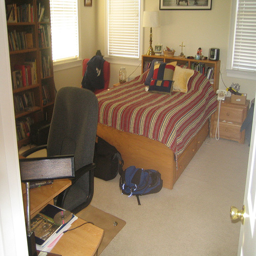
a bed sitting next to windows in a bedroom.
a bedroom with a bed, desk, book shelf and nightstand
The bedroom has a computer desk, a bed, and a bookshelf.
A view of a bedroom with luggage on the ground.
A small but clean college students bedroom.